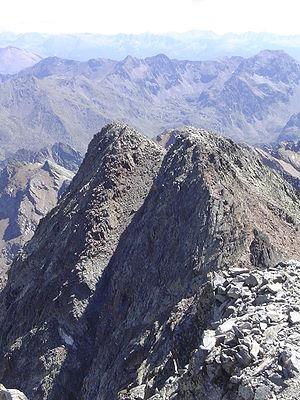
La Punta Gabarro ou Punta de Gabarró est un sommet culminant à 3 115 mètres d'altitude dans le massif du Montcalm. C'est un sommet frontalier entre la France et l'Espagne.